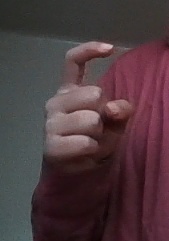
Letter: ra